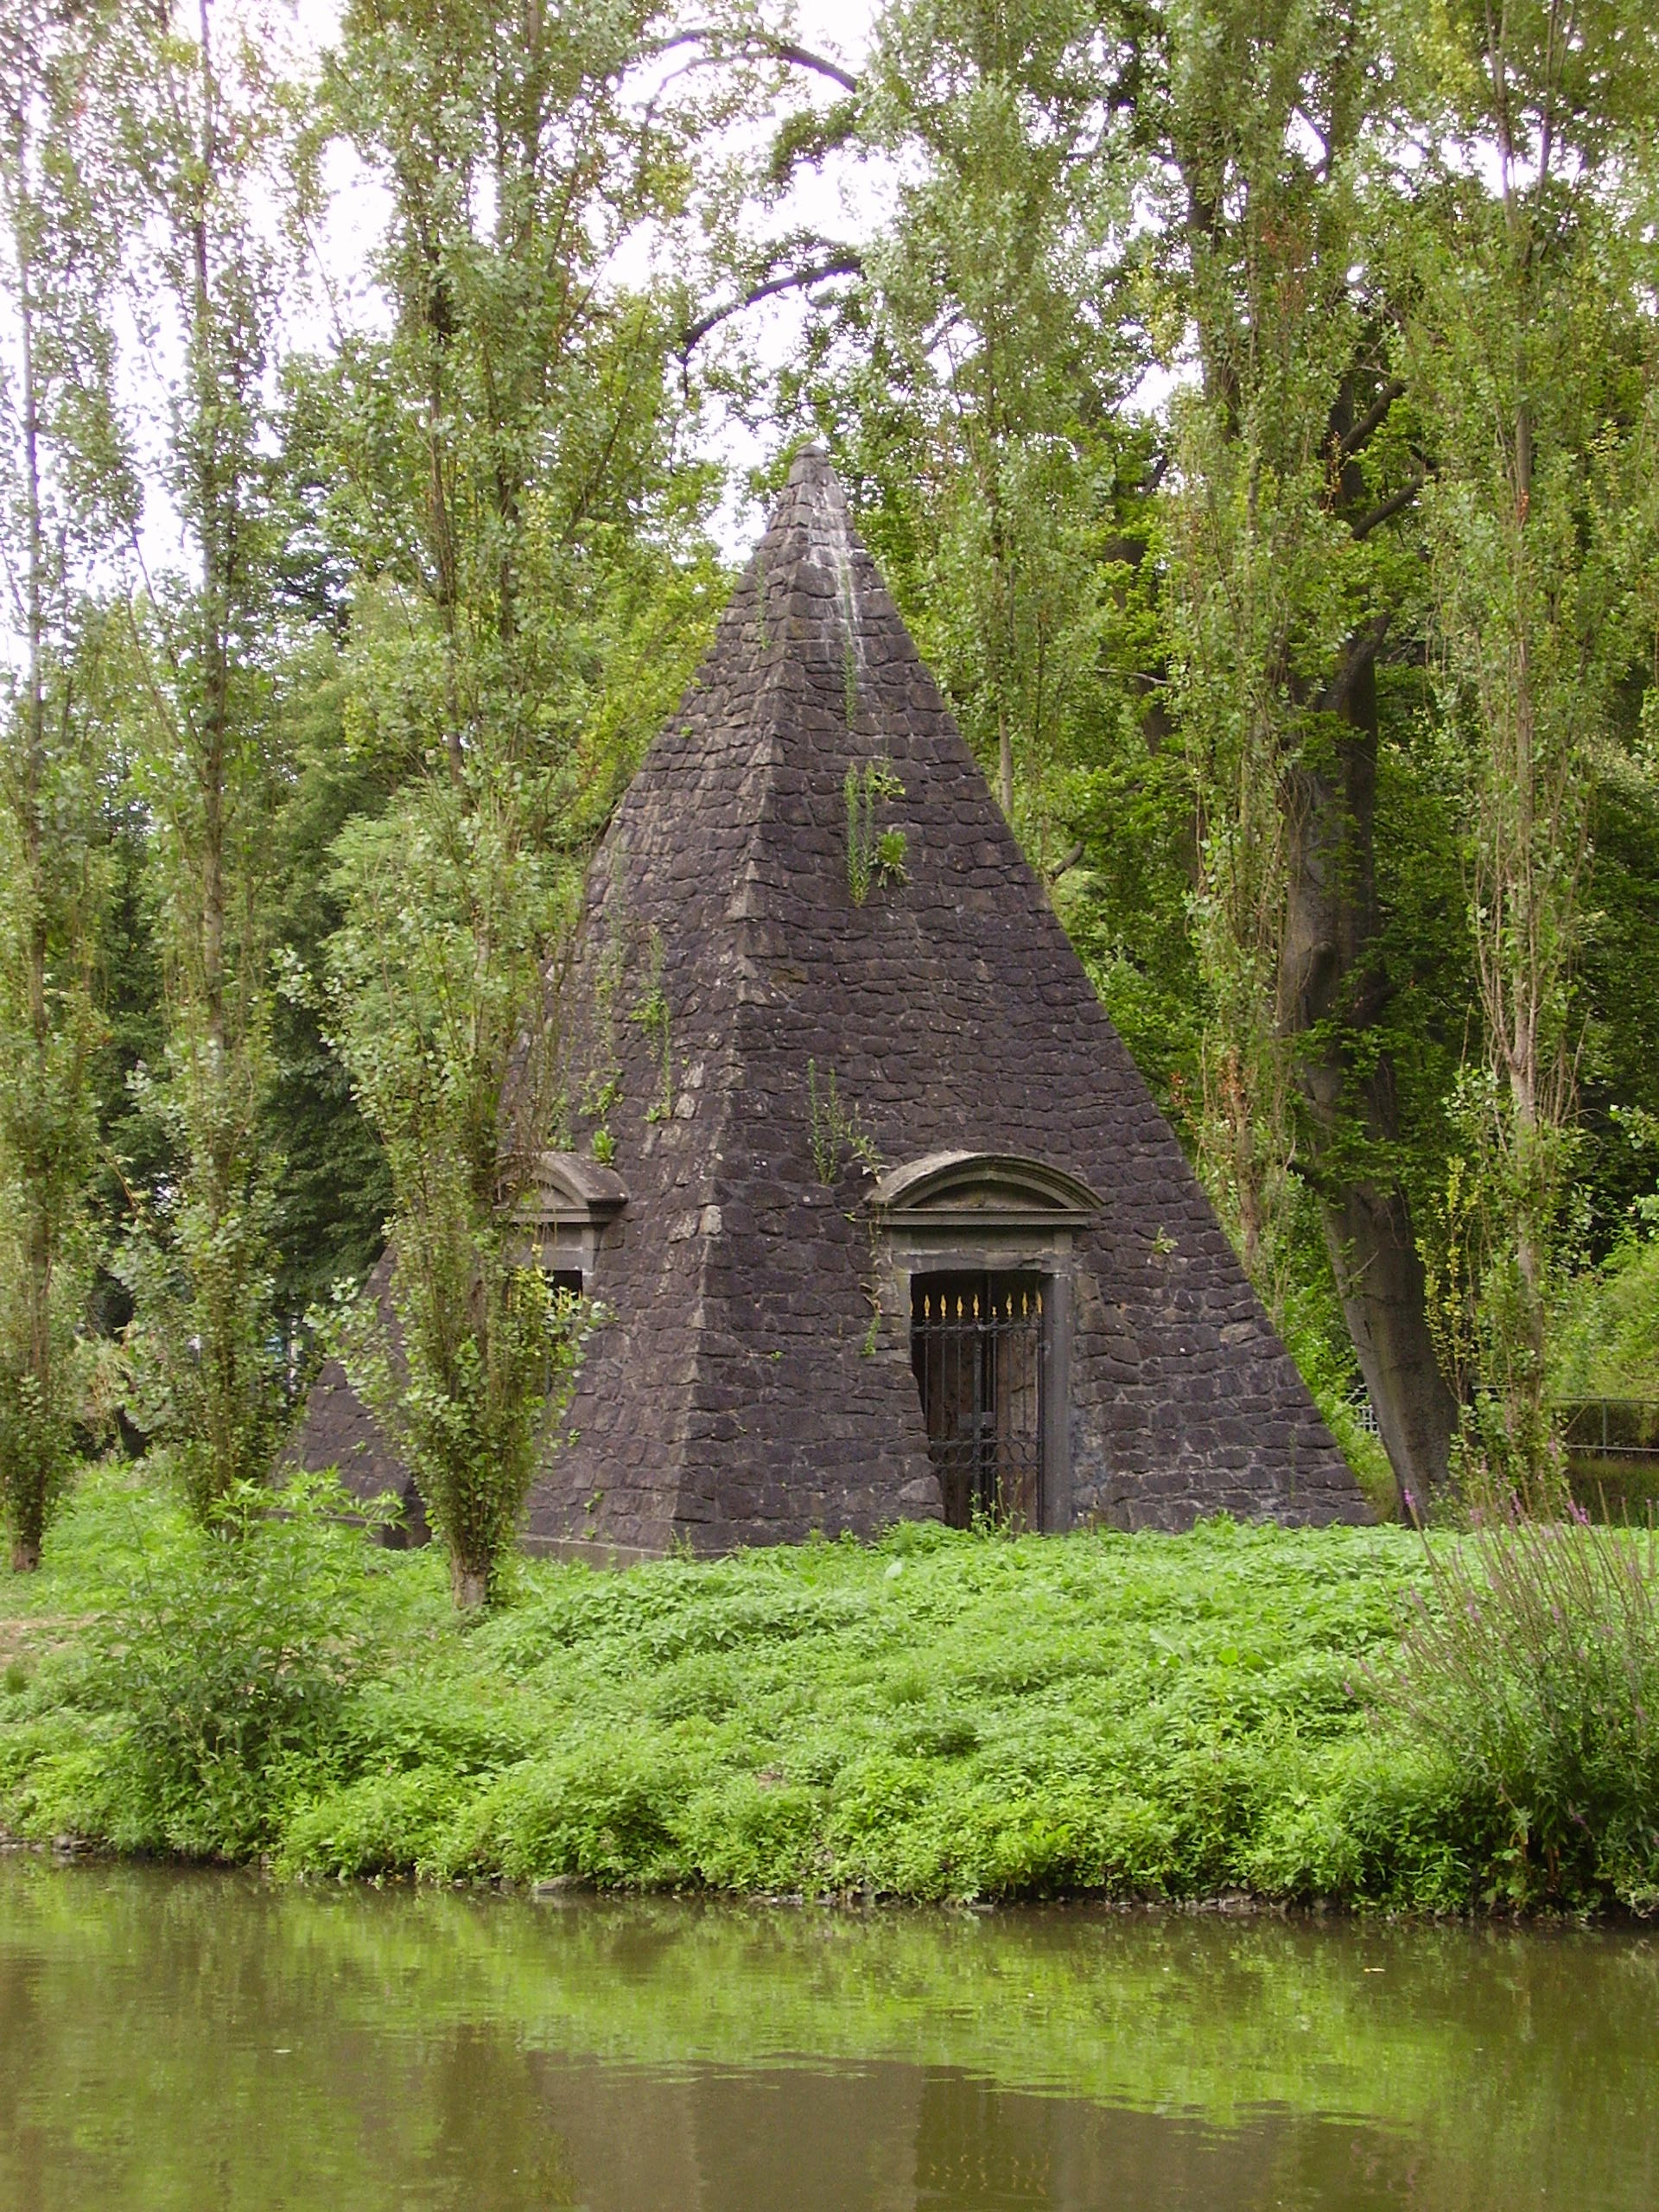
tree, pond, jungle, pyramid, garden, waterway, wetland, germany, woodland, habitat, freemason, rural area, masonic, hanau